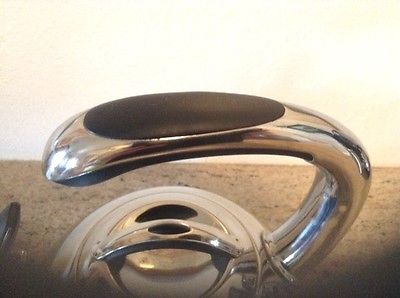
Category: kettle